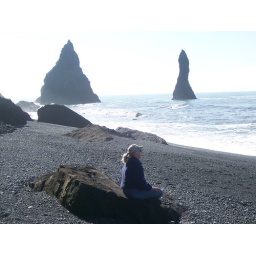
Along a black sand beach, Mo contemplates the flight of puffins around the sea stacks at Reynisdrangur.